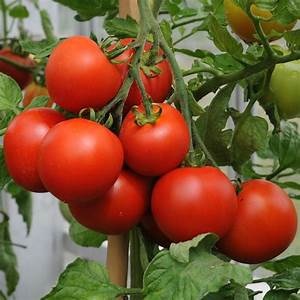
Label: tomato